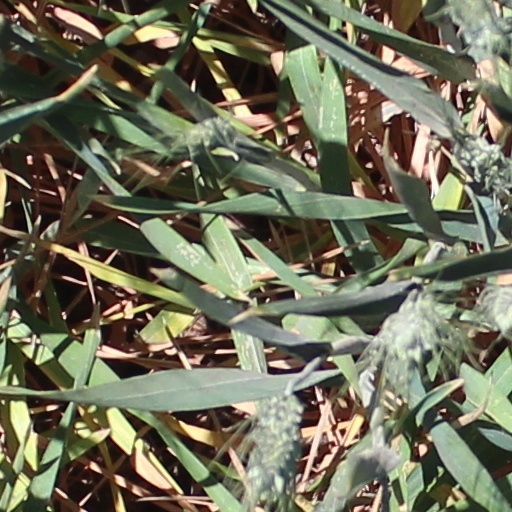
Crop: wheat